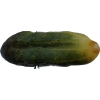
Label: cucumber